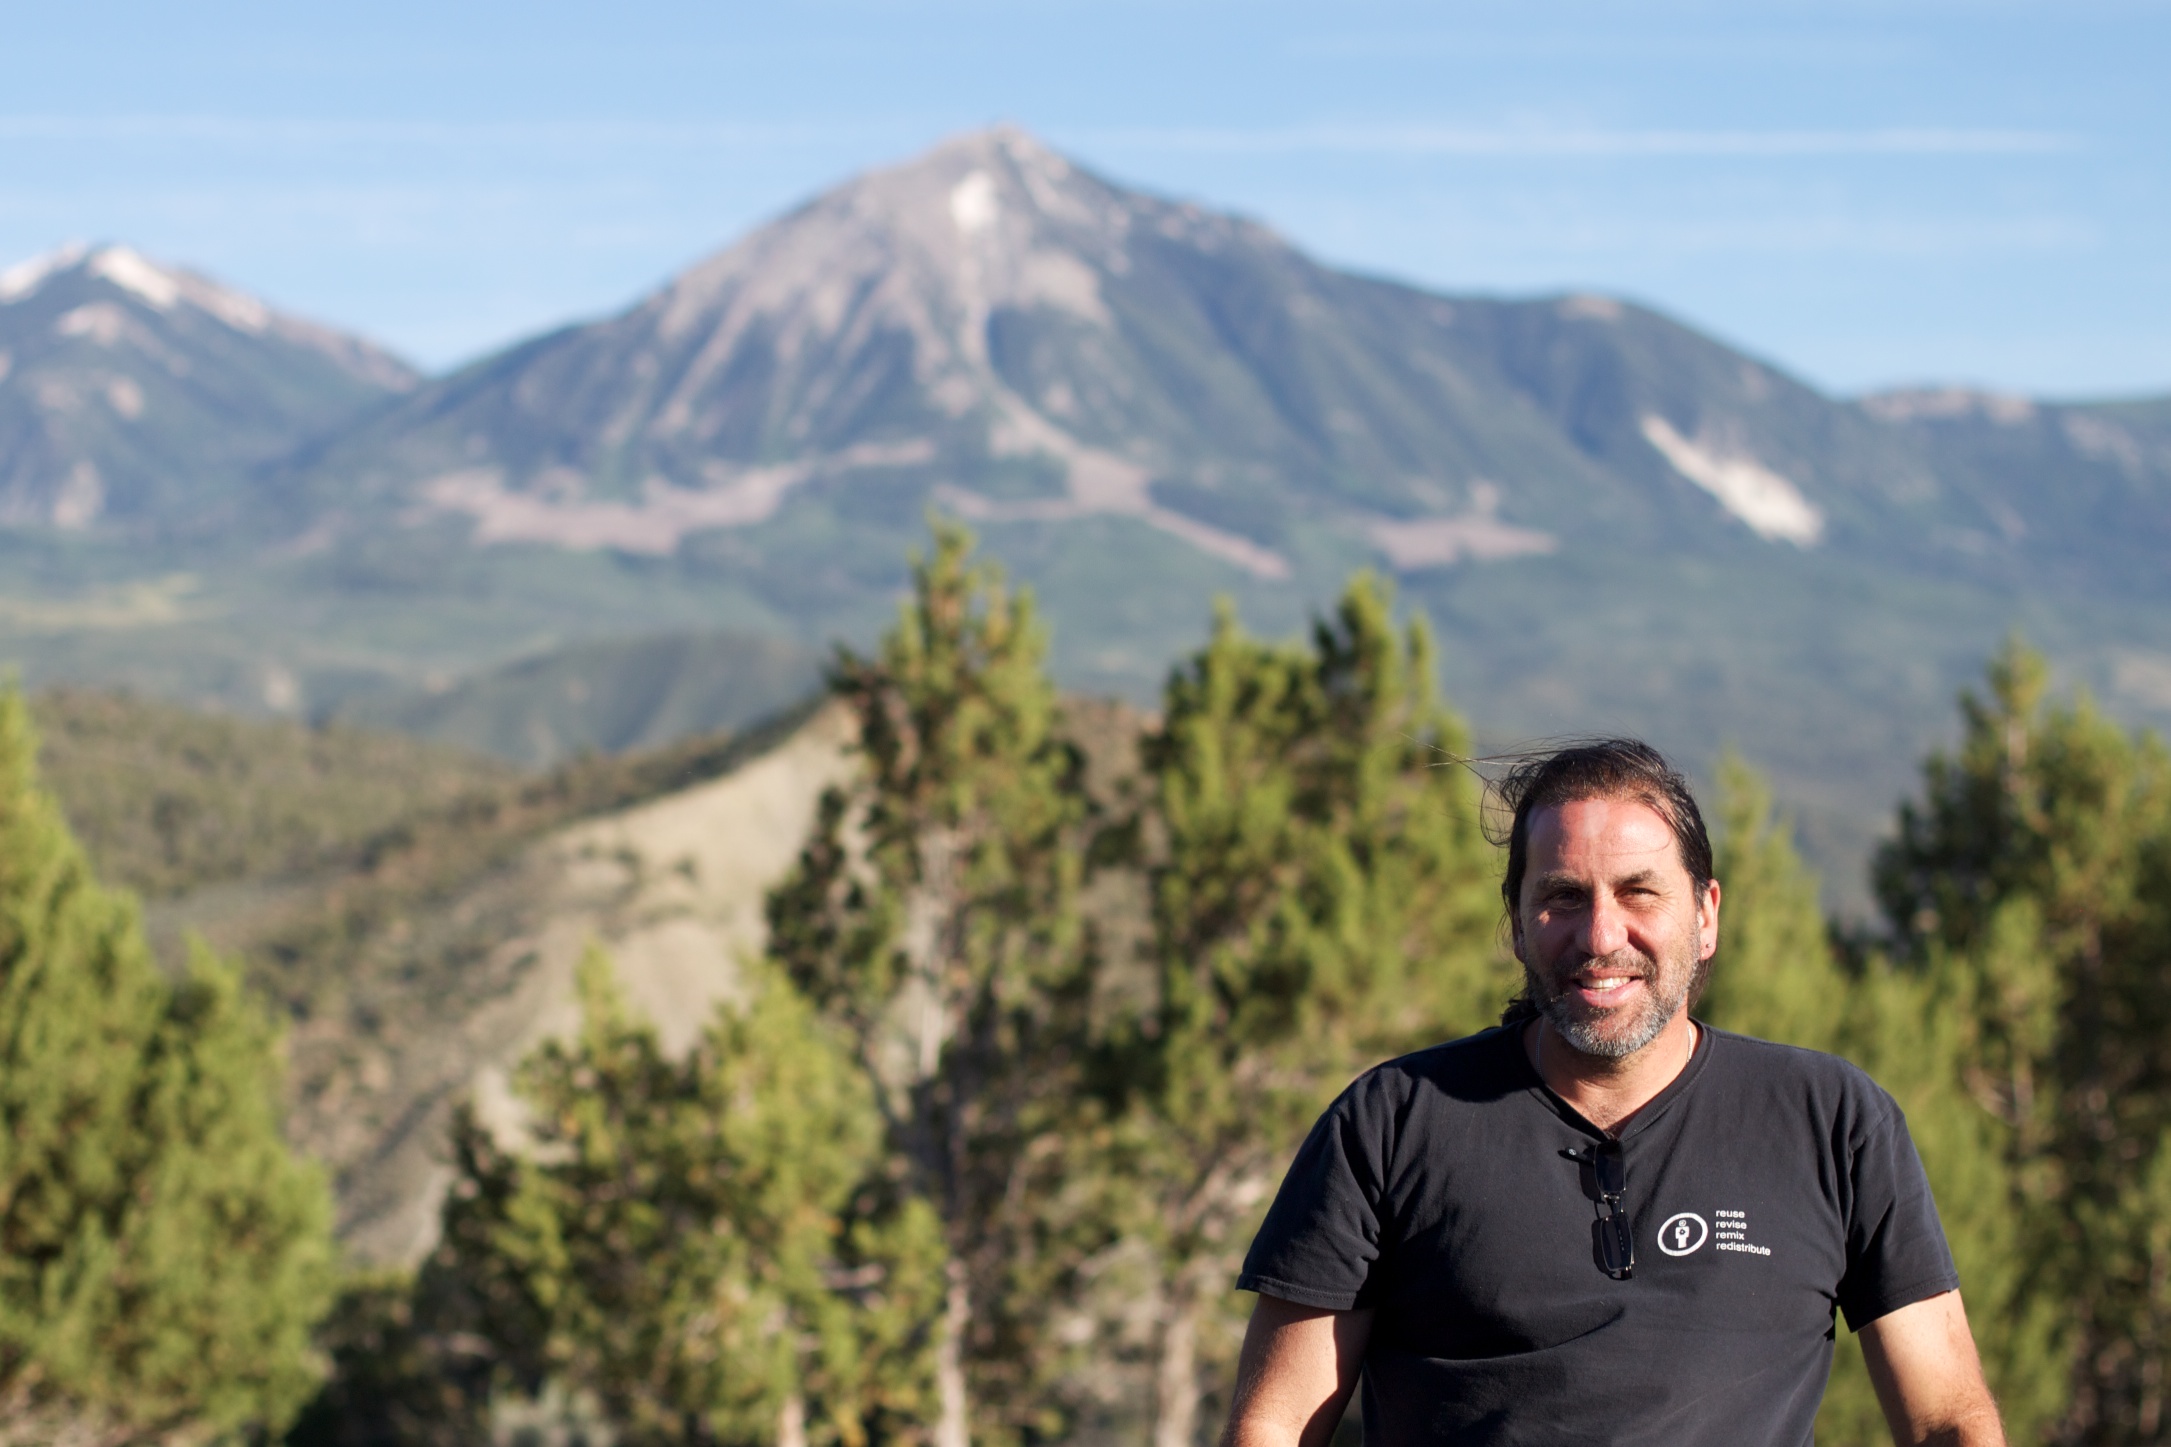
wilderness, walking, mountain, hiking, adventure, ridge, desertweyr, odyssey, outdoor recreation, mountainous landforms